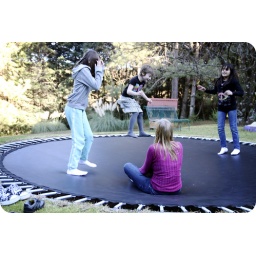
jumping on the trampoline at Rafeal's vacation house in Valle.